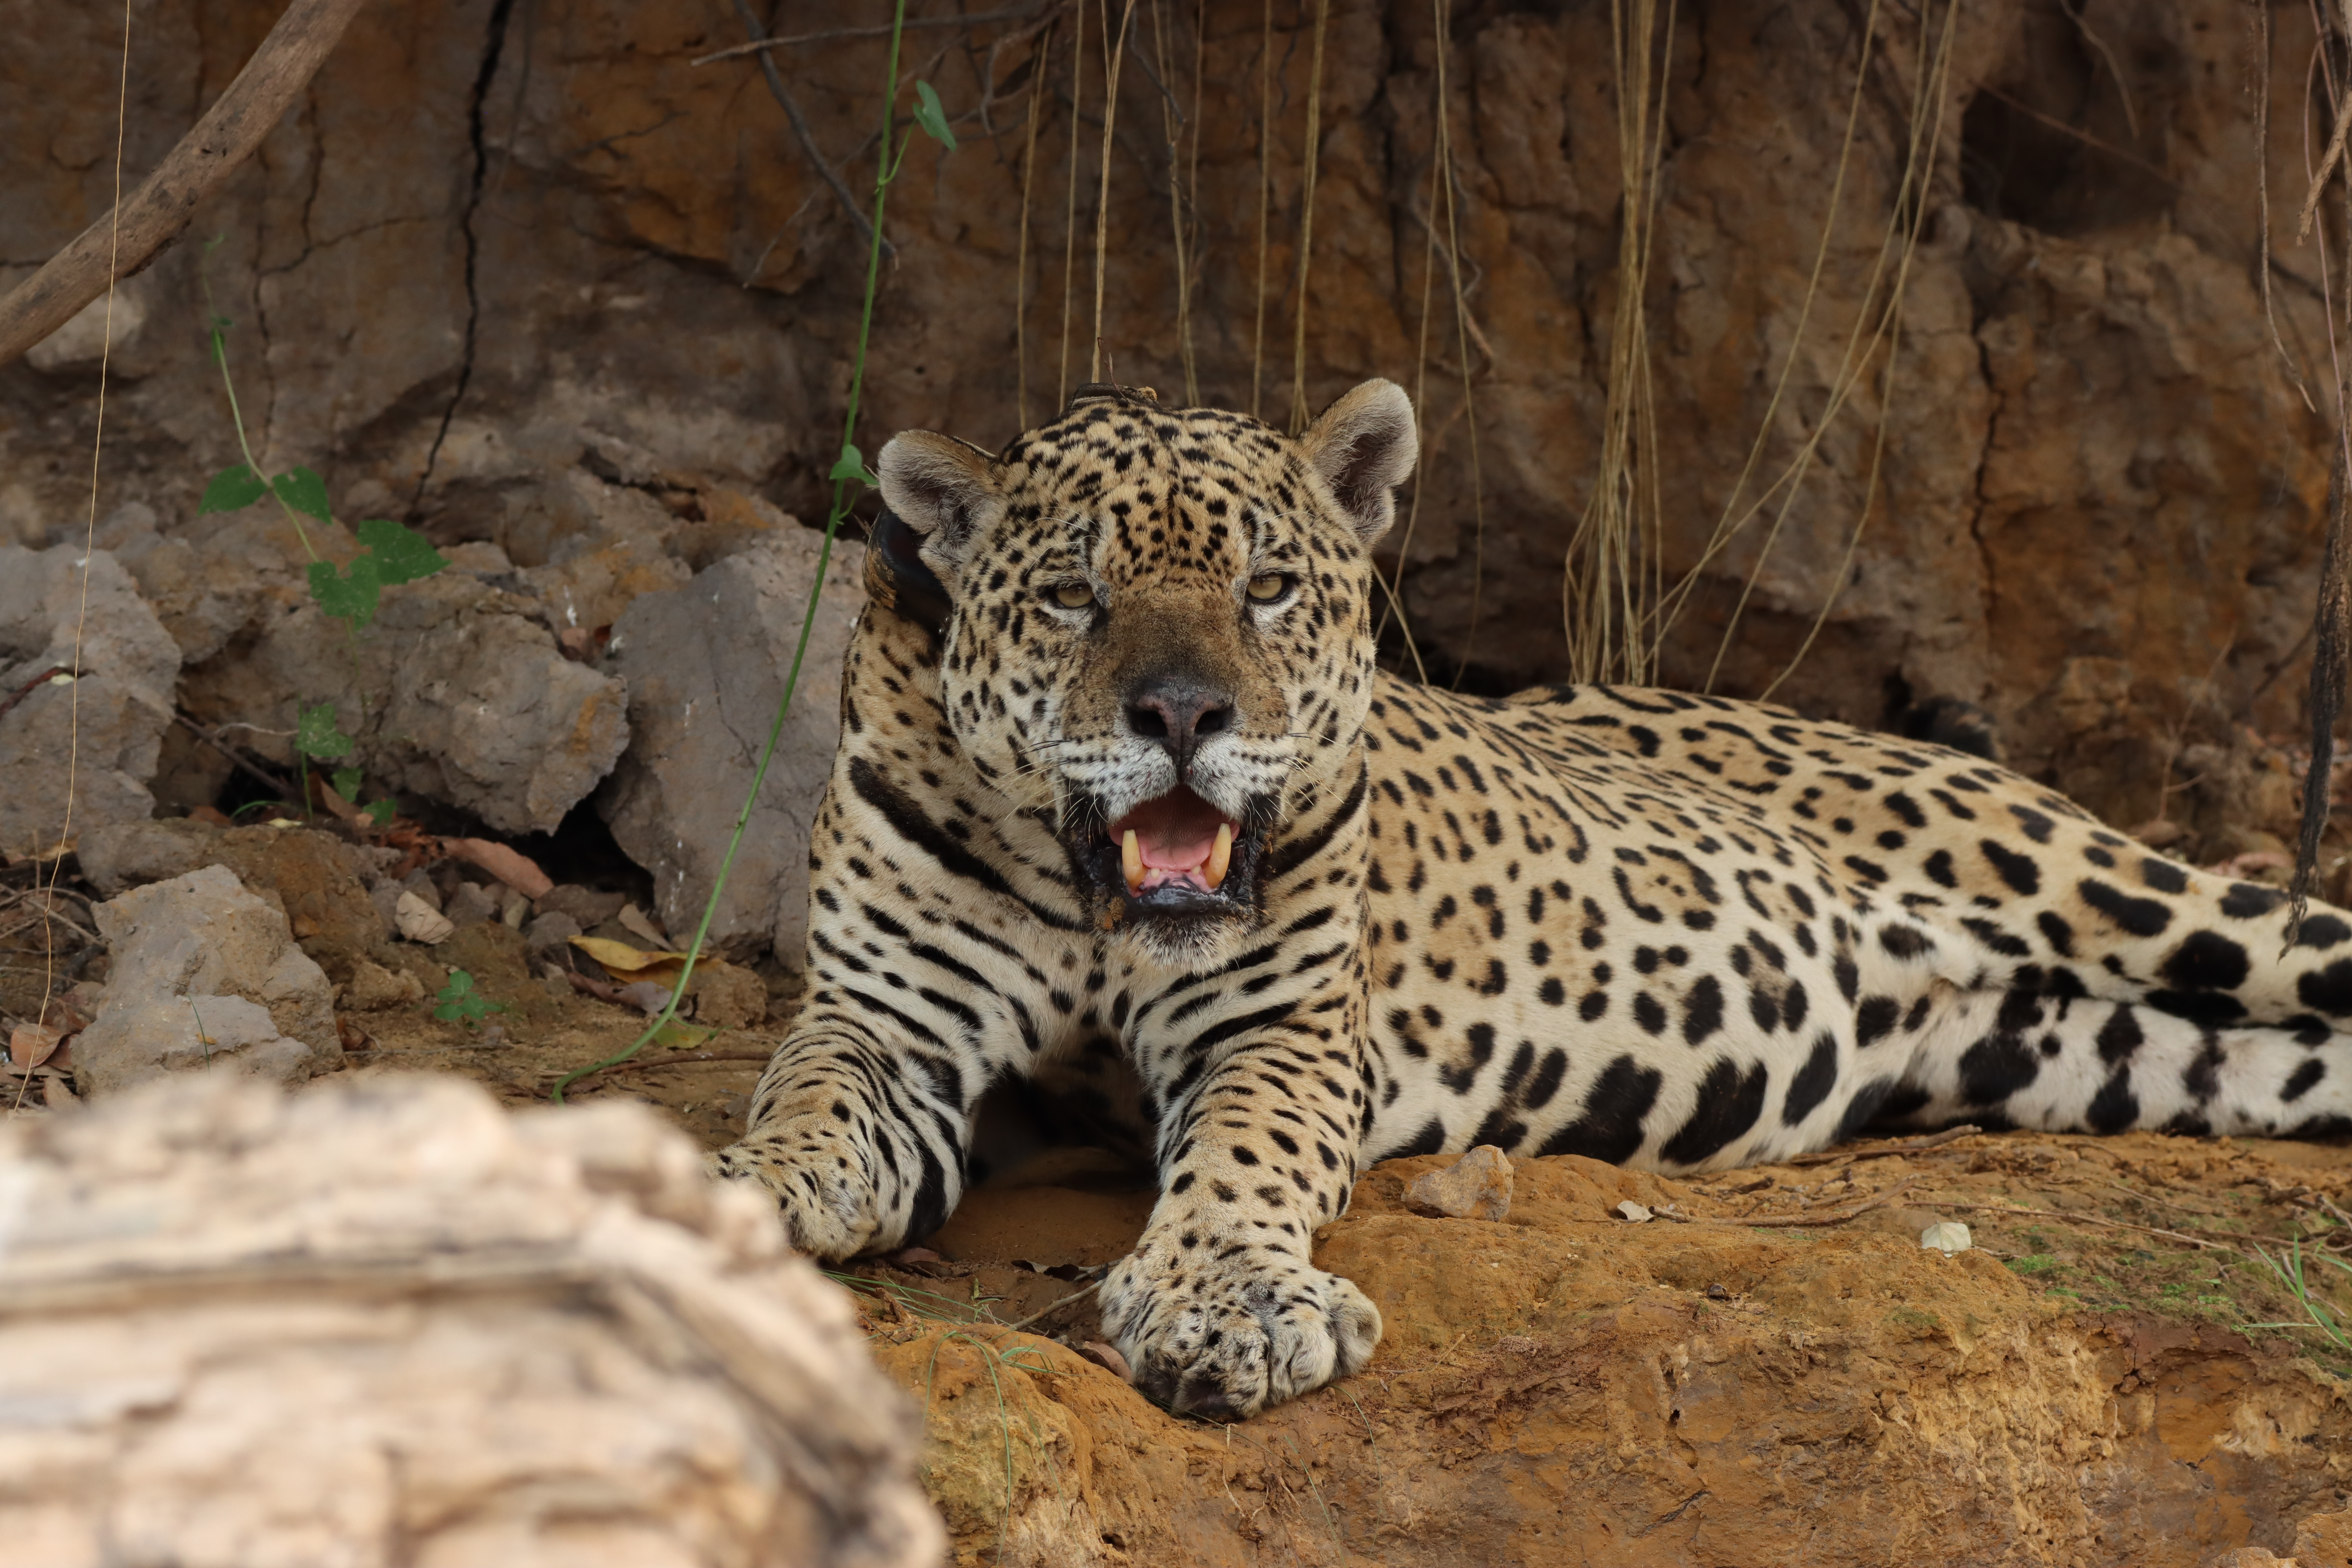
Jaguar: Ousado